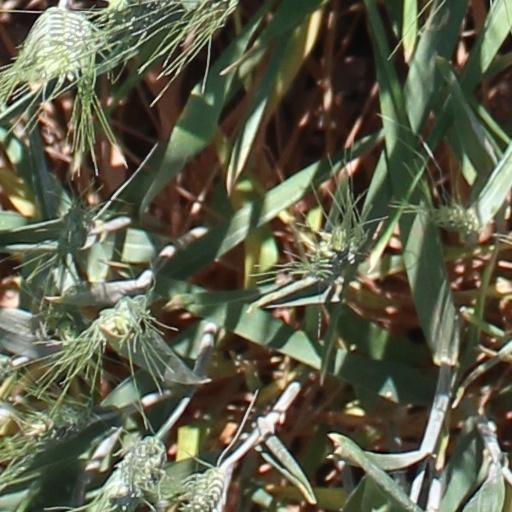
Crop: wheat